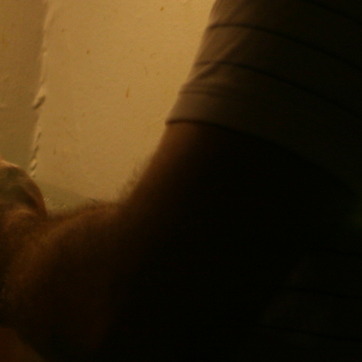
Material: skin